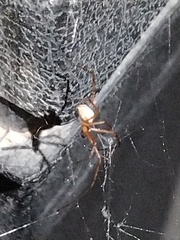
Species: Lactrodectus_hesperus